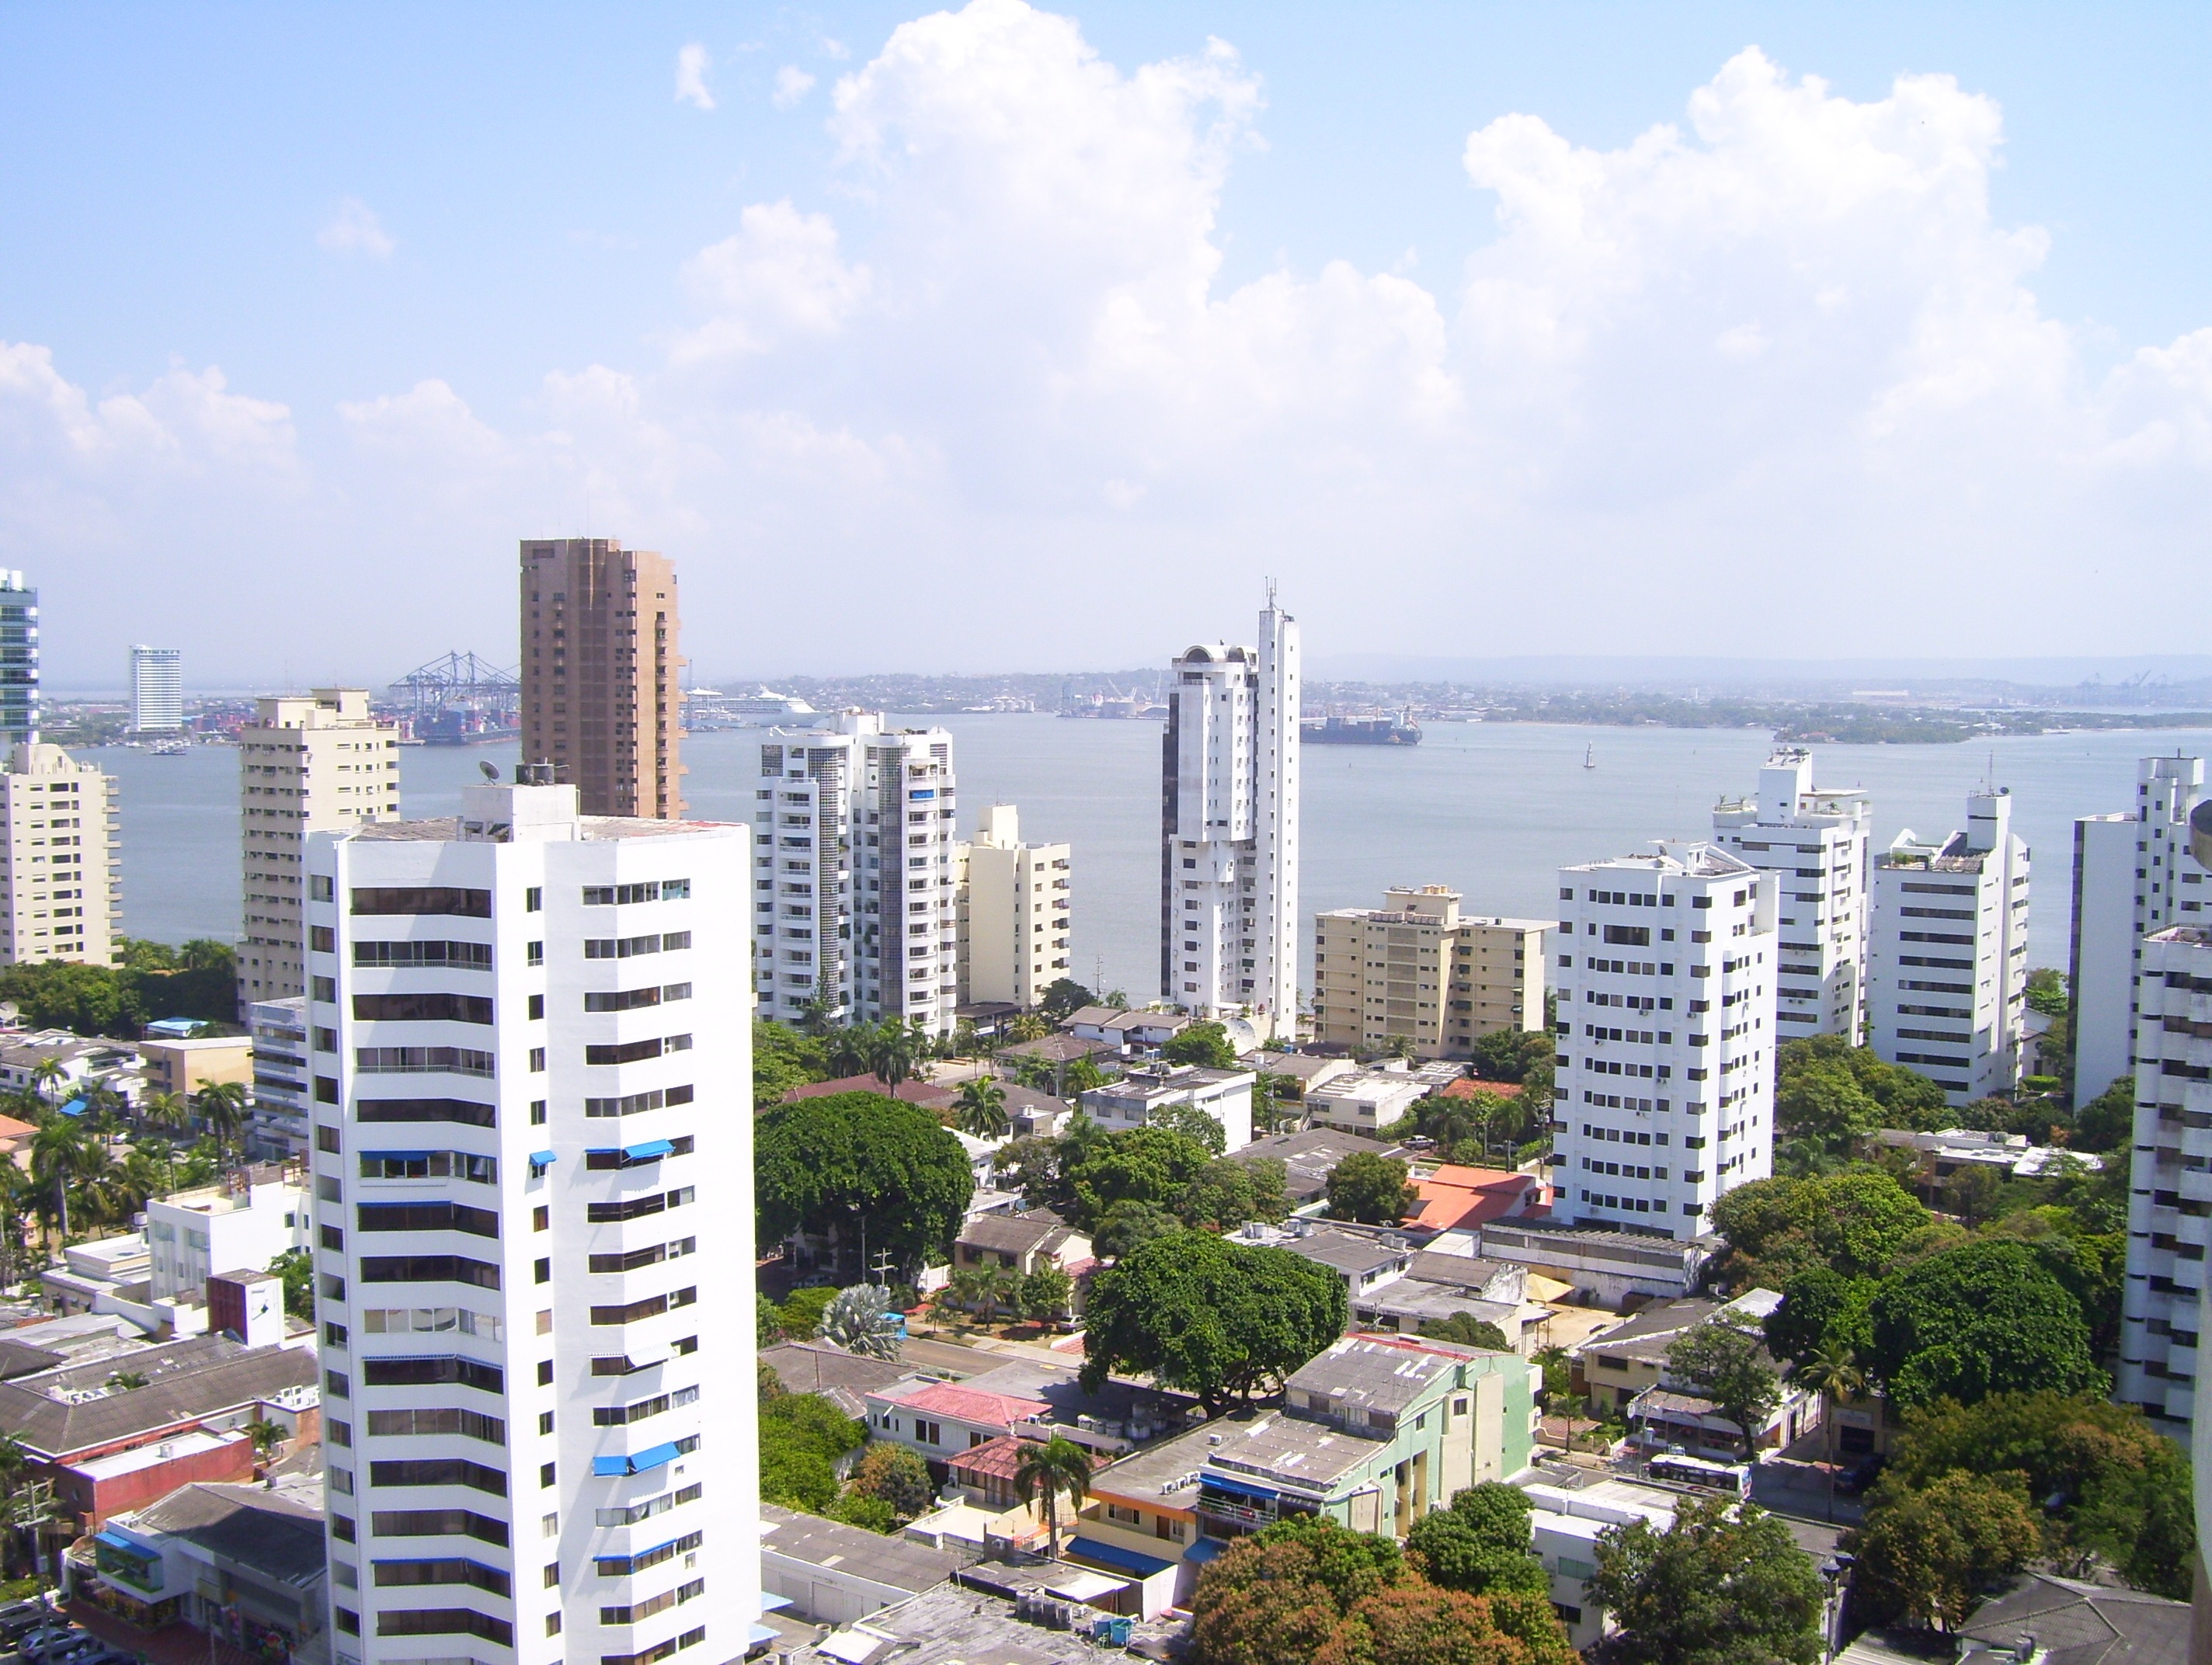
architecture, skyline, building, city, skyscraper, urban, cityscape, downtown, suburb, tower, scenic, scenery, landmark, property, metropolitan, apartment, tower block, buildings, caribbean, metropolis, colombia, condominium, cartagena, neighbourhood, urban area, residential area, human settlement, metropolitan area